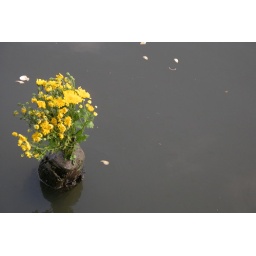
flowers in the river